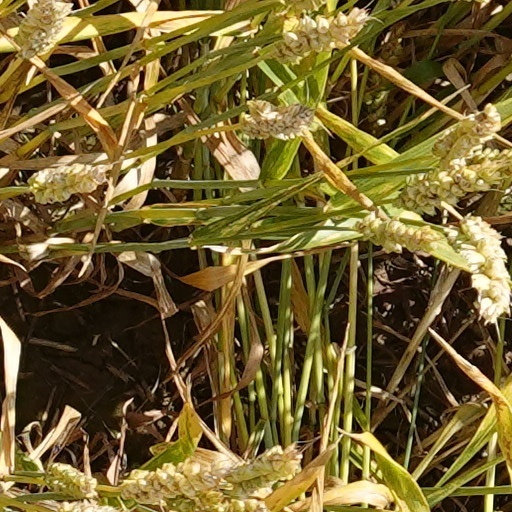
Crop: wheat